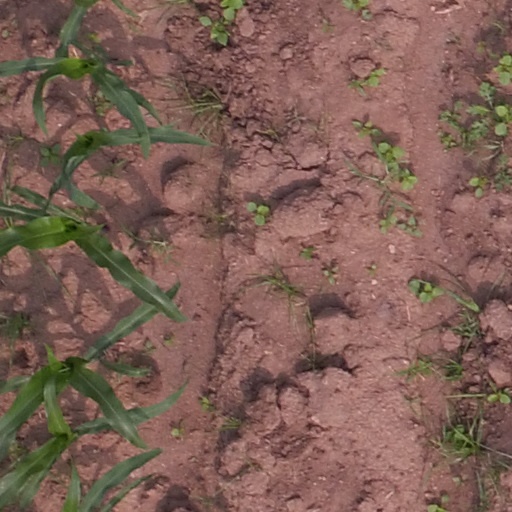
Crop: maize; corn